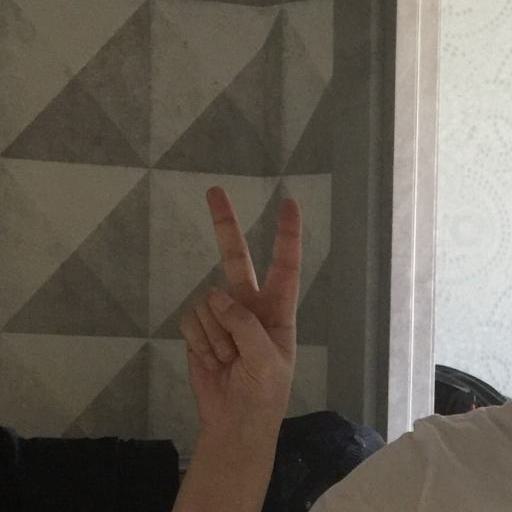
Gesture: peace